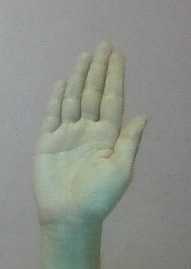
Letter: seen